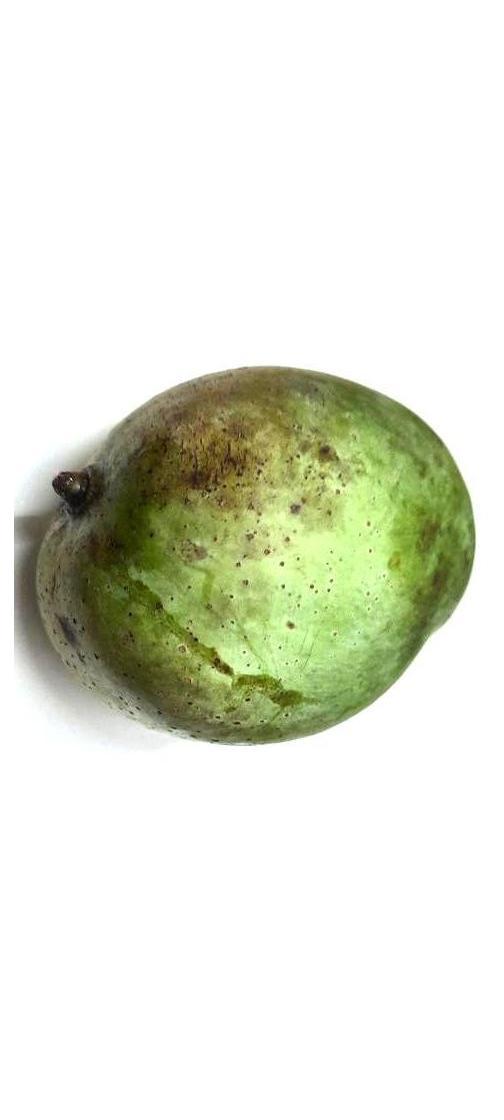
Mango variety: Fazli Classic